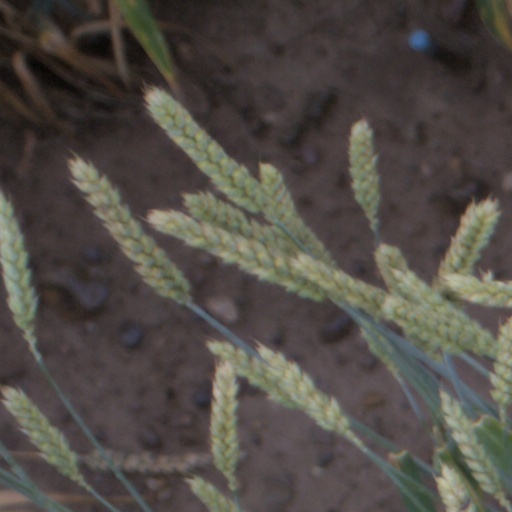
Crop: wheat